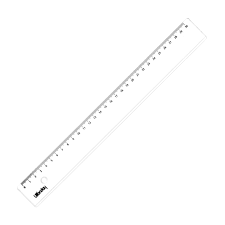
Maa ngi ci gis ci photo bi maa ngi gis ci photo bi benn règle règle bu benn règle règle bi ñi teg noonu règle bu weex...